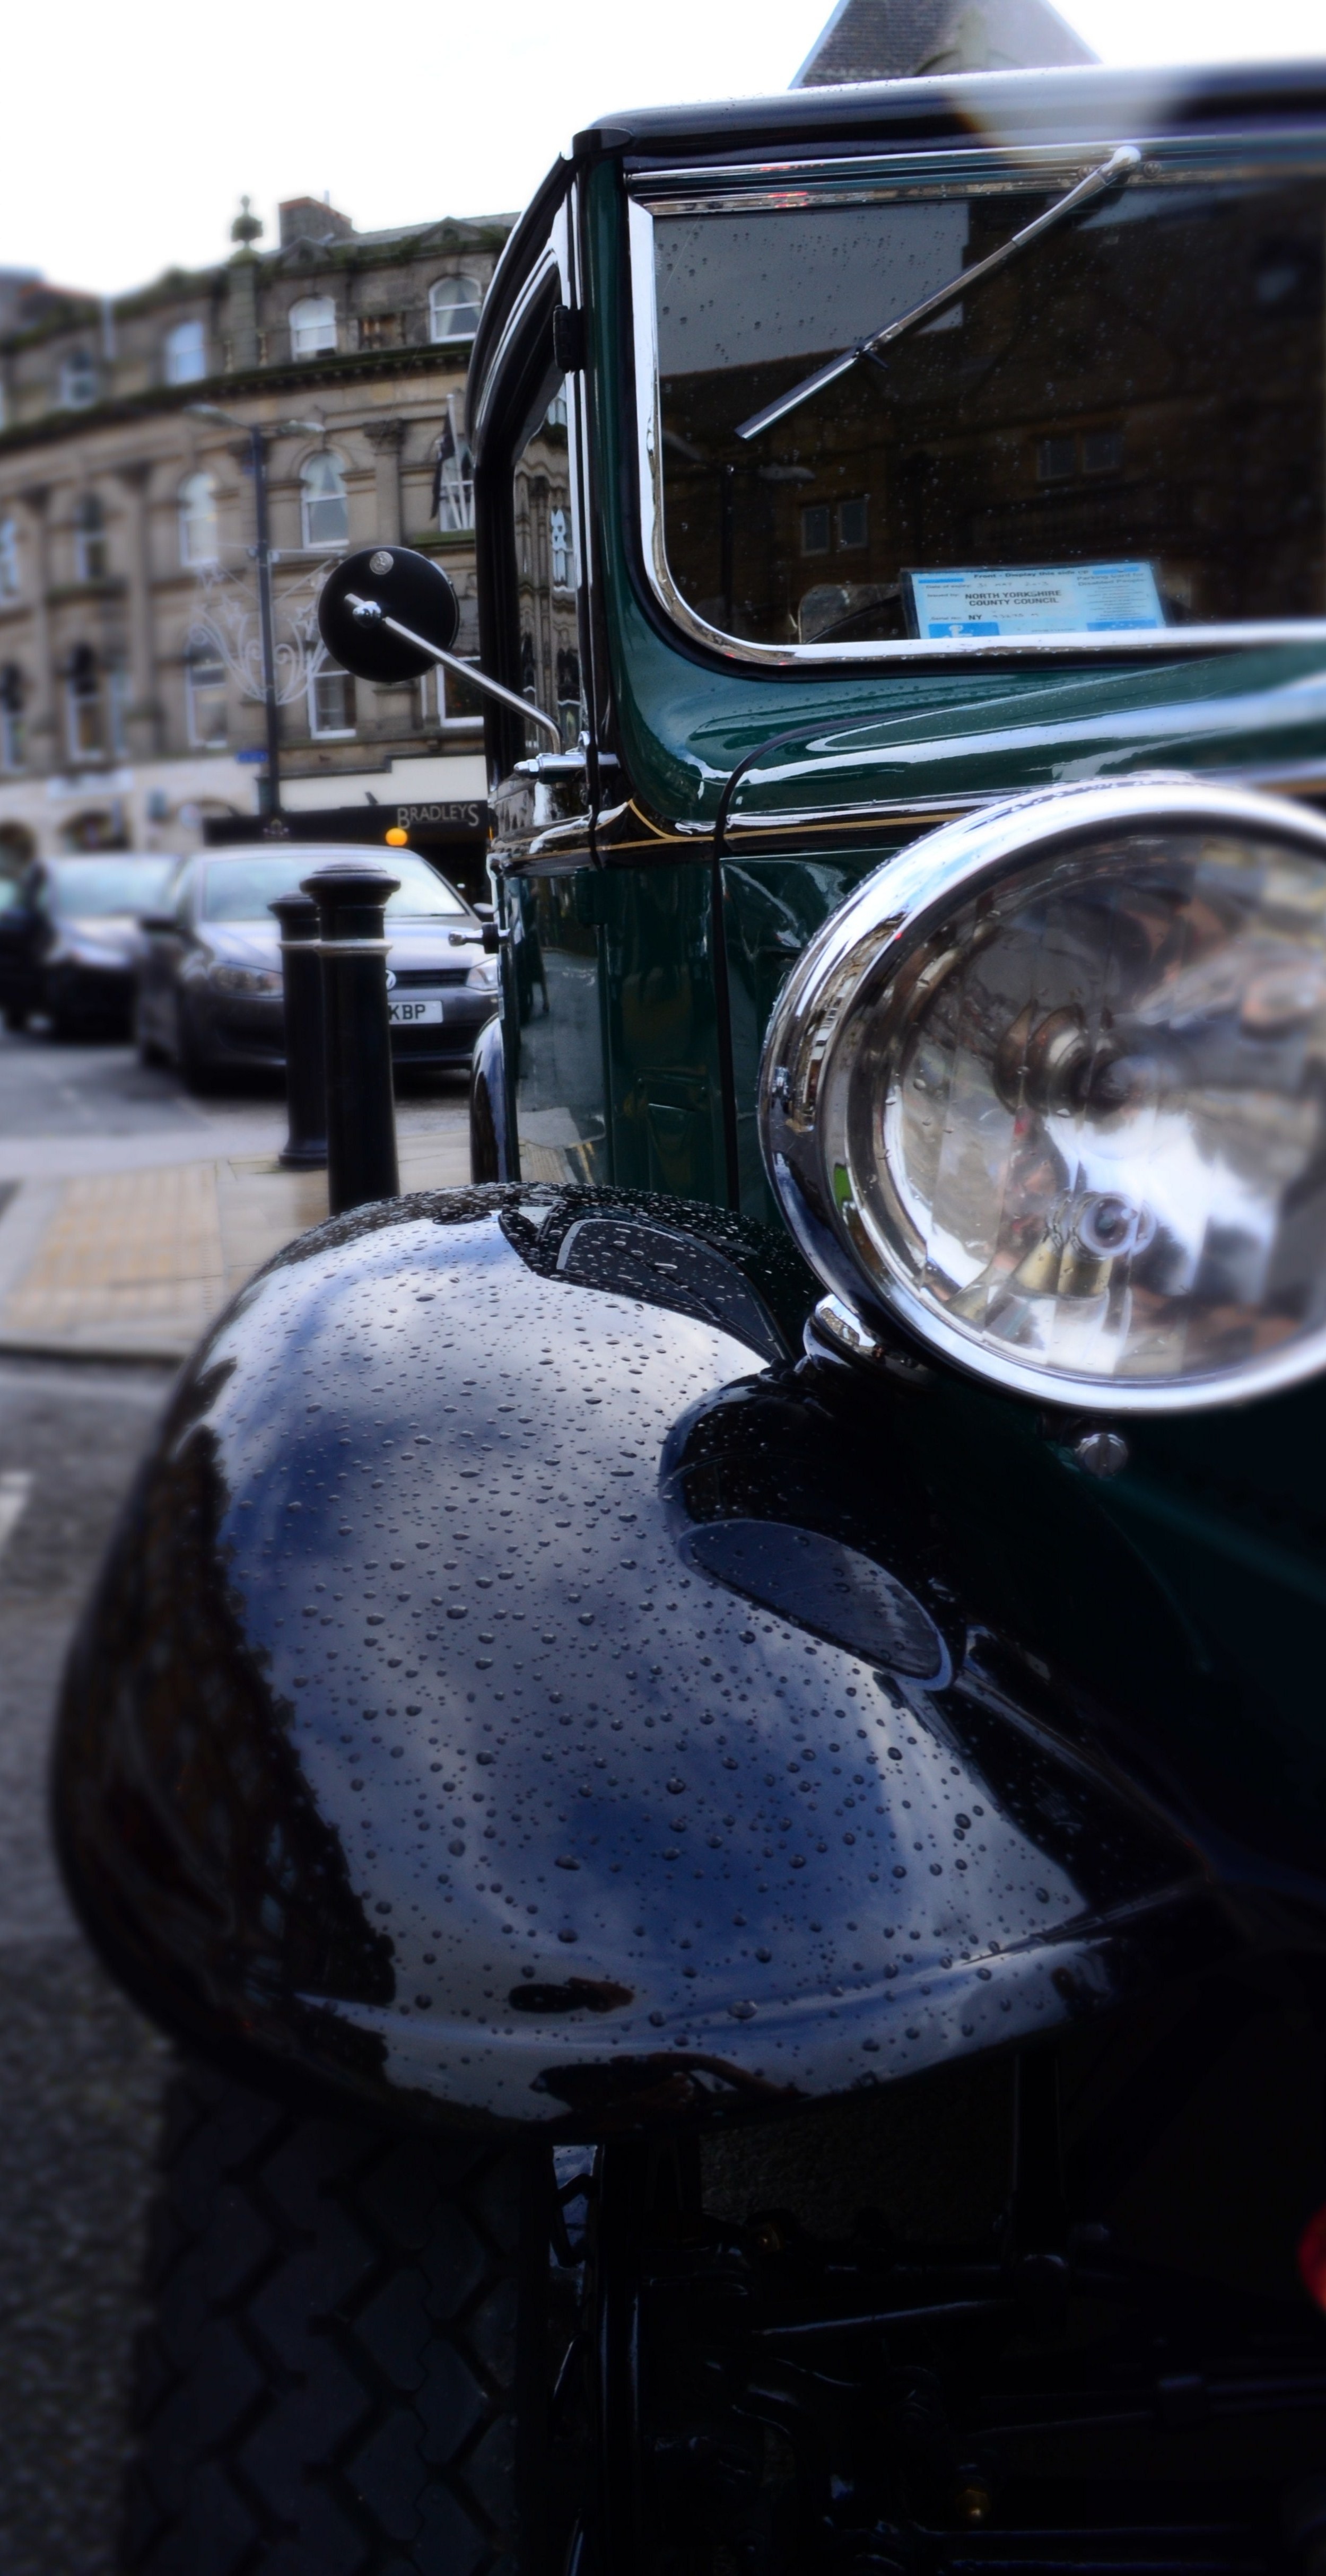
technology, car, vintage, antique, wheel, automobile, retro, window, glass, time, old, travel, transportation, vehicle, drive, garage, industry, speed, automotive, vintage car, bumper, motor, history, classic, mechanic, hotrod, veteran, land vehicle, automobile make, automotive exterior